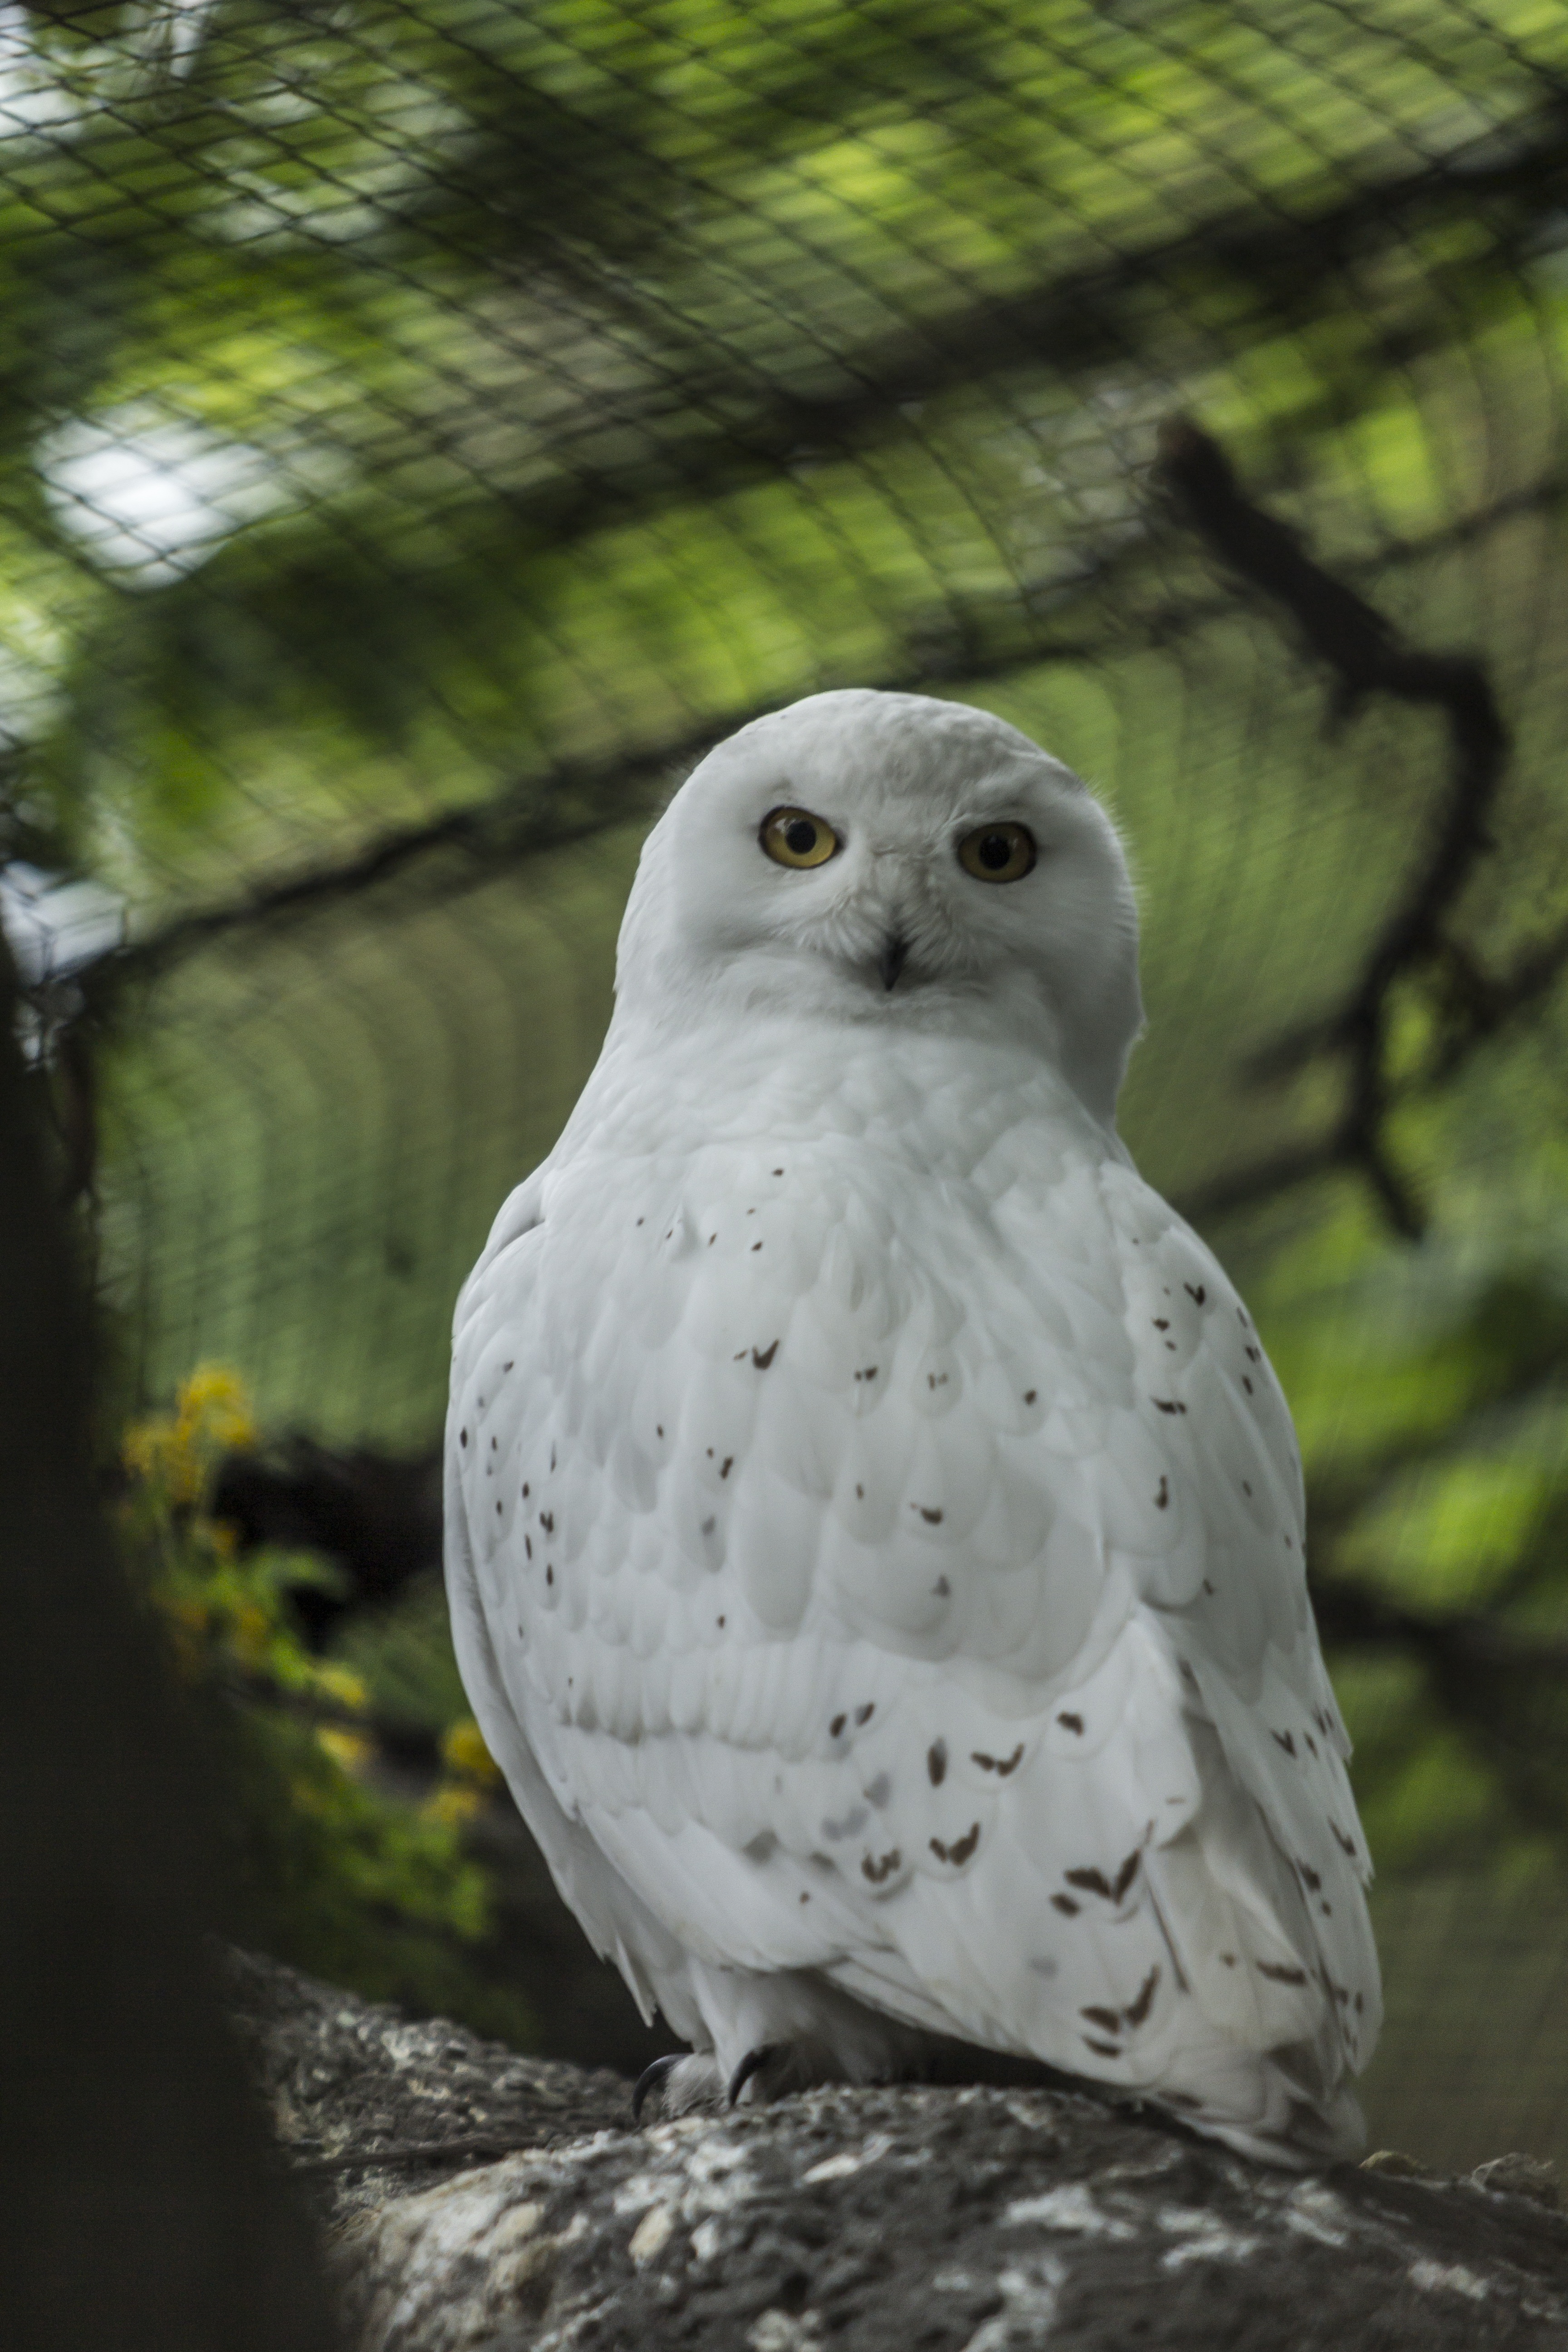
nature, bird, wing, white, animal, flying, wildlife, zoo, beak, predator, owl, feather, fauna, bird of prey, snowy owl, eyes, wings, head, vertebrate, falcon, prey, wisdom